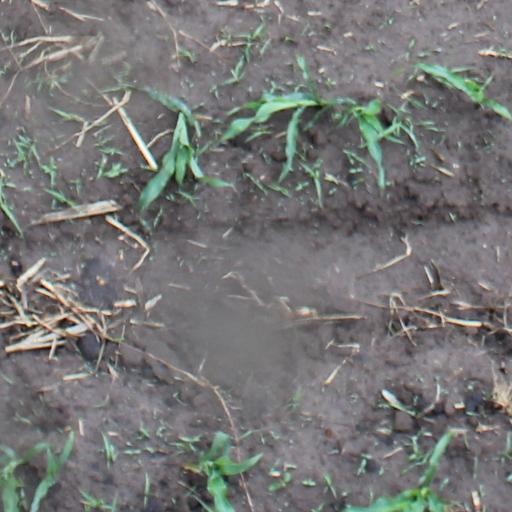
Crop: maize; corn